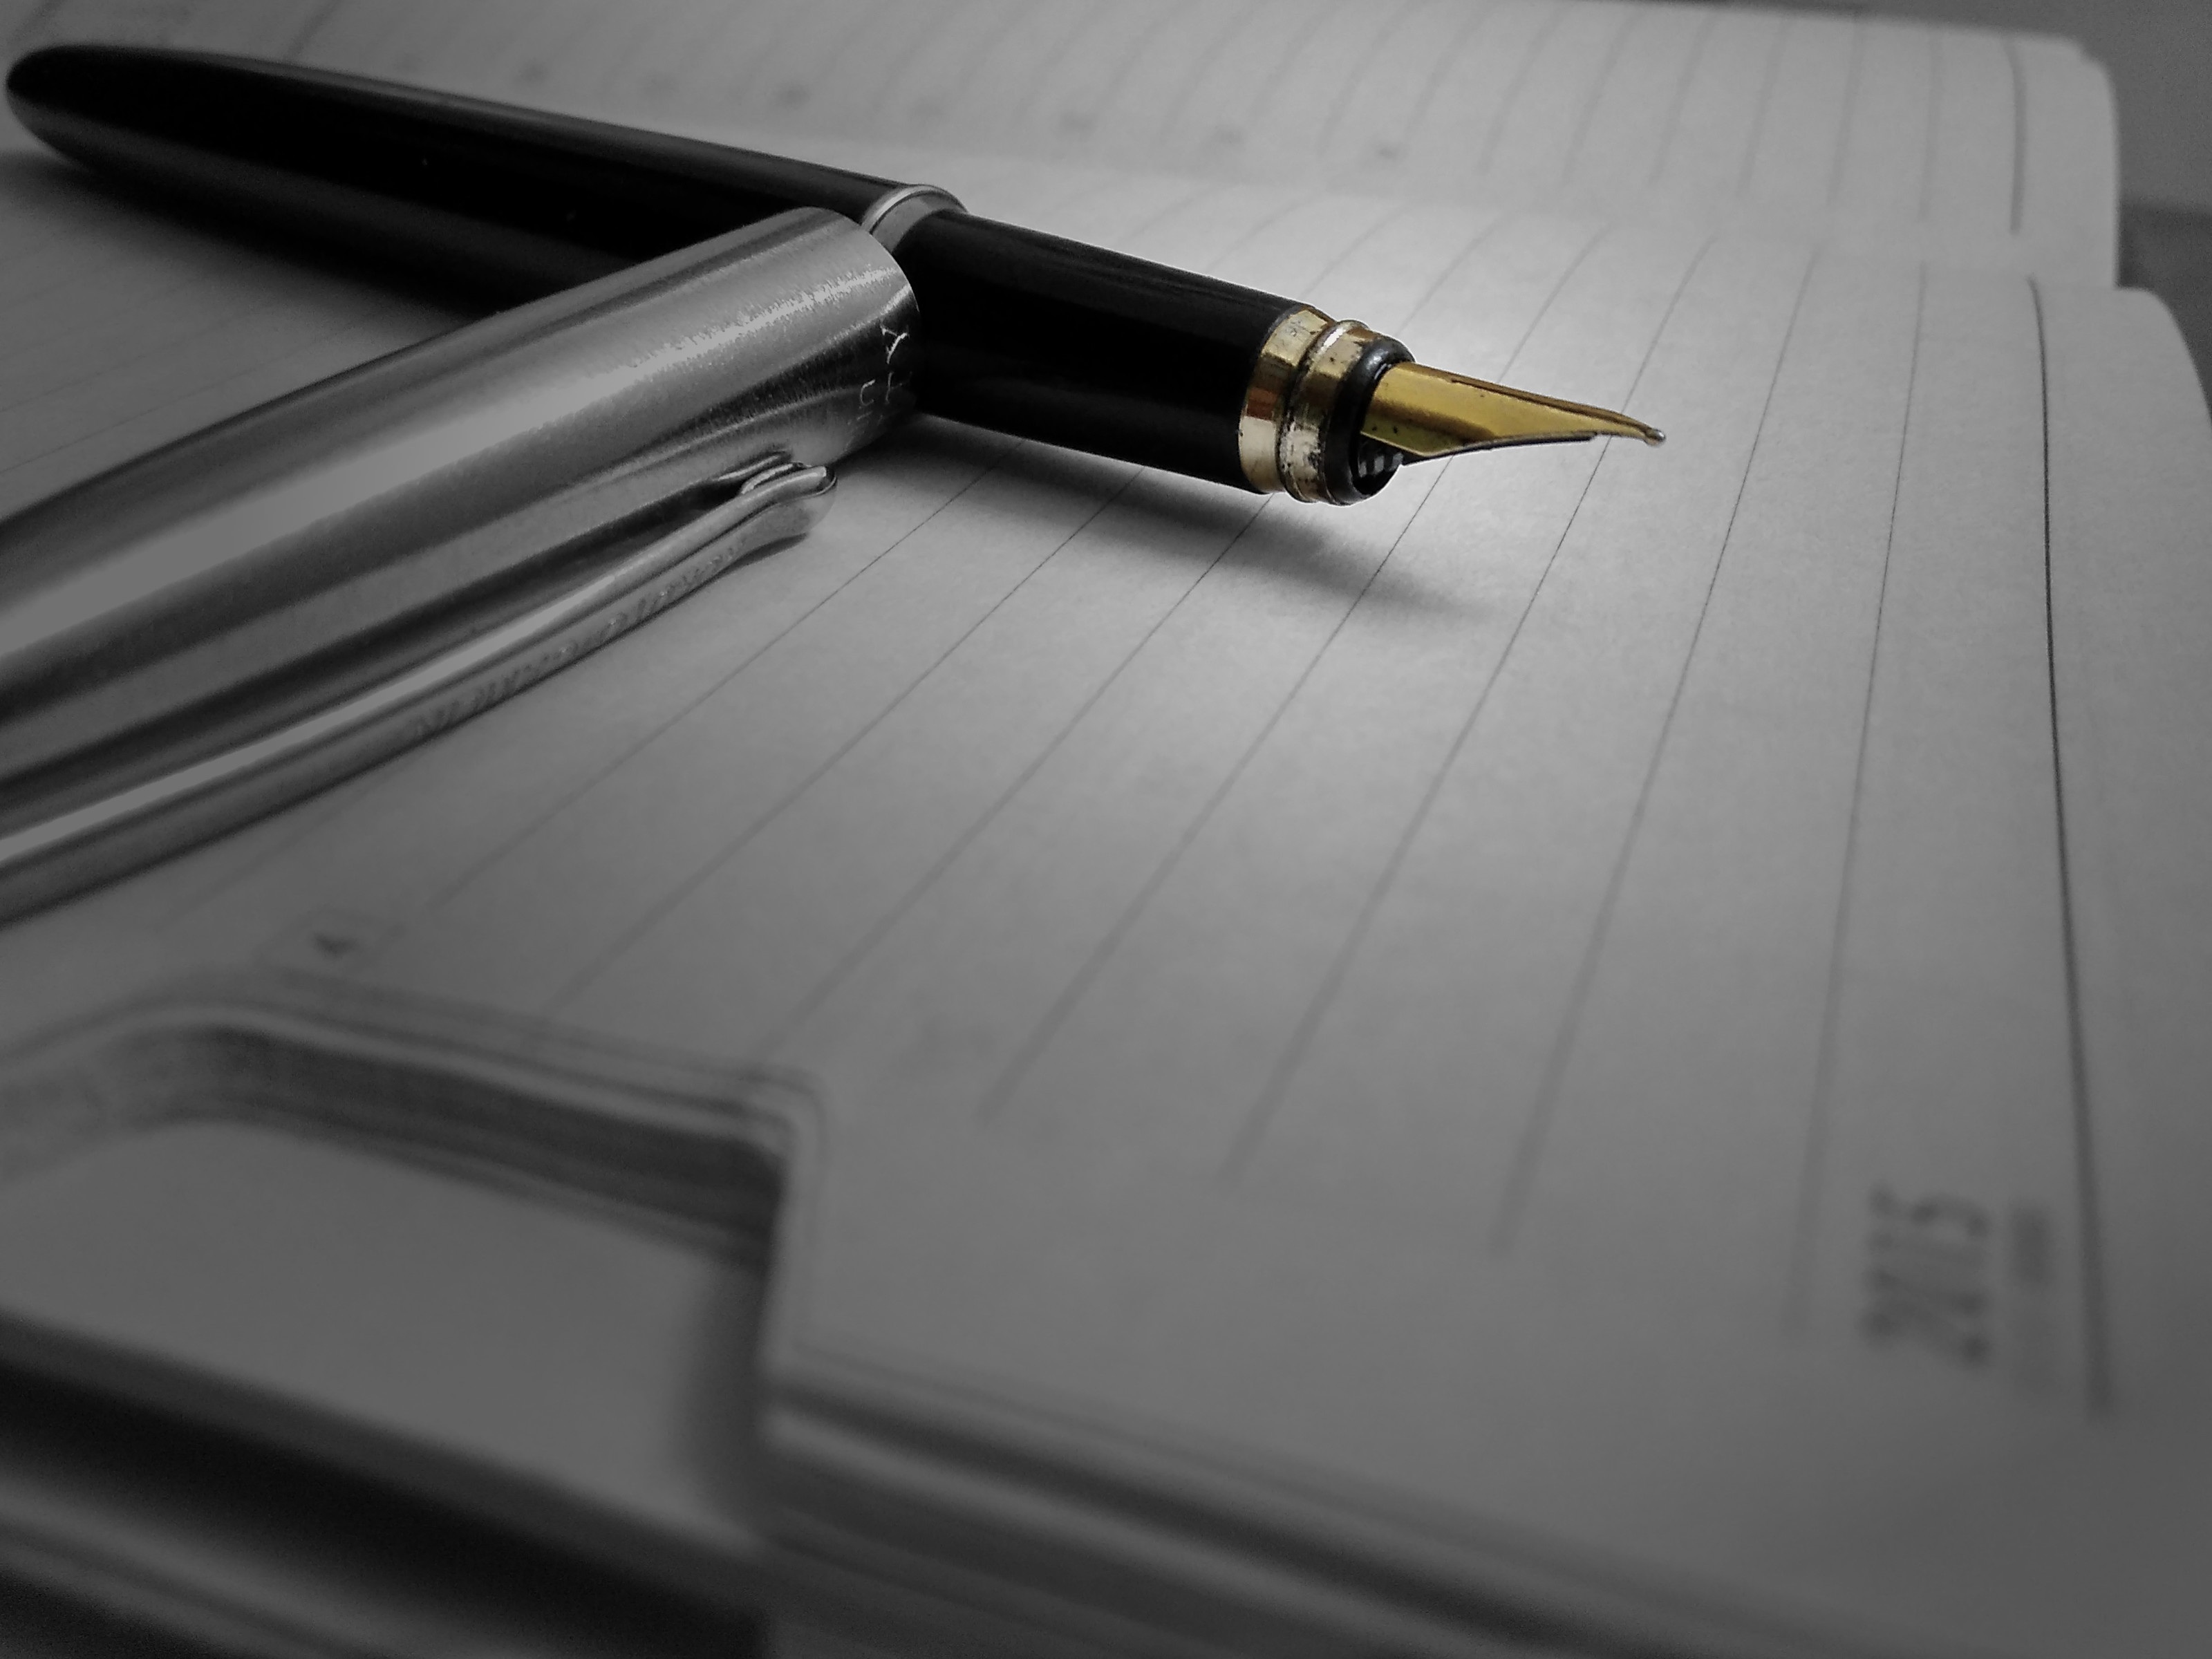
notebook, writing, pen, diary, journal, paper, ink, automotive exterior